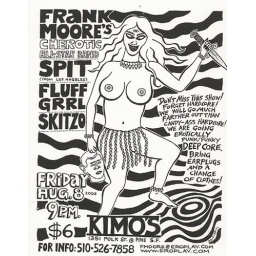
Found on a South Berkeley telephone pole in 2003.